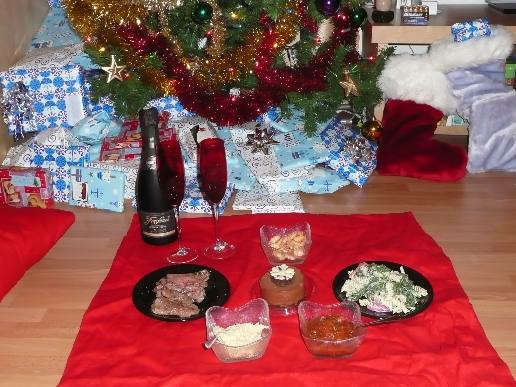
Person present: No